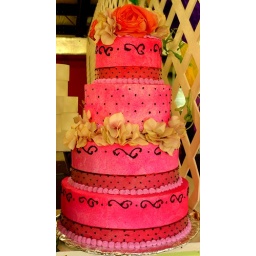
Teired wedding cake in pink and black.